Eastern Orthodoxy in Uzbekistan

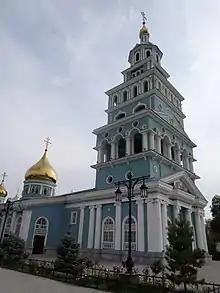
Russian Orthodox church in Tashkent

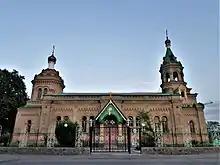
Russian Orthodox church in Samarkand

Russian Orthodox Church in Uzbekistan started to form during the 19th century, when entire region was ruled by the Russian Empire. First Eastern Orthodox ecclesiastical structures were formed before Russian Revolution (1917), but during the Soviet era religious life was mainly suppressed. Today, Russian Orthodox Church in Uzbekistan falls within the jurisdiction of Russian Orthodox Eparchy of Tashkent and Central Asia, which is headed by a Metropolitan. Since 2011, the current Metropolitan of Tashkent and Central Asia is Vincent (Morar). As of May 15, 2008, the Russian Orthodox Church in Uzbekistan is one of the officially registered Christian denominations in the country.